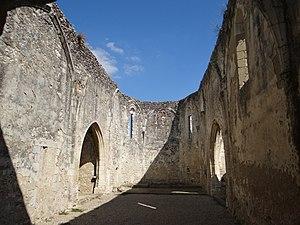
Grateloup-Saint-Gayrand - Église Saint-Gayrand de Saint-Gayrand - Nef
L'église Saint-Gayrand est une église catholique située sur le territoire de la commune de Grateloup-Saint-Gayrand, dans le département de Lot-et-Garonne, en France